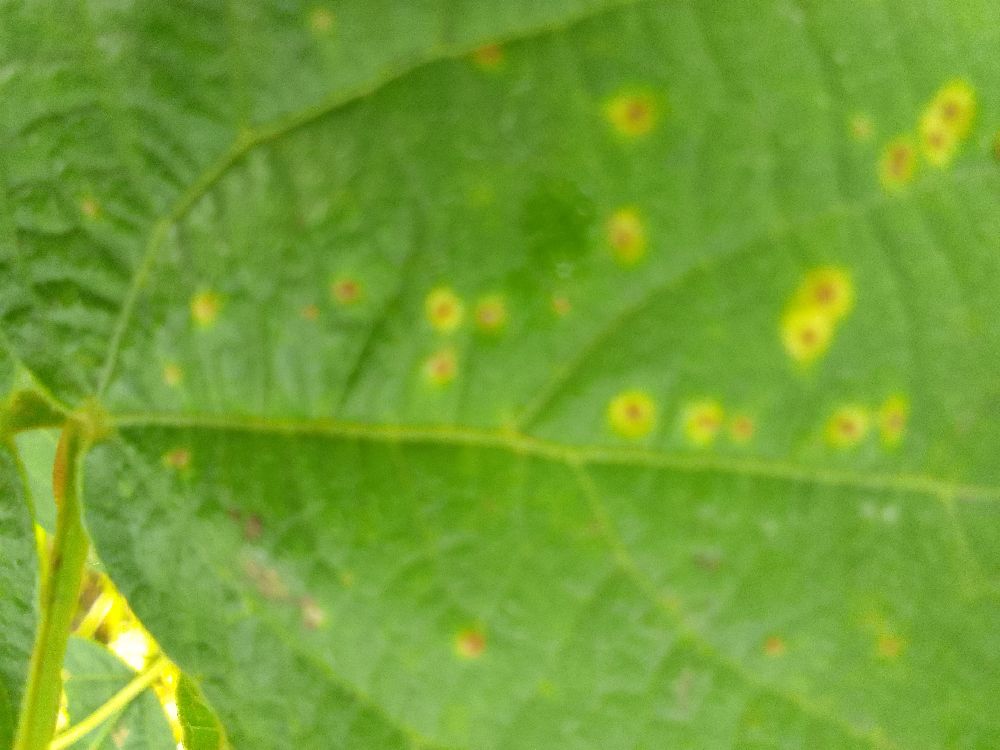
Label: rust